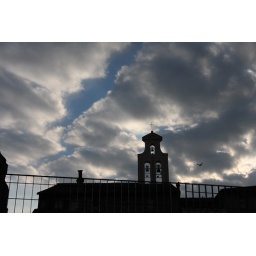
bird in the sky